San Pietro, Campli

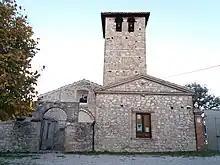
Campovalano - Chiesa di San Pietro 04.jpg

San Pietro is a Romanesque, Roman Catholic church in the frazione of Campovalano of the town of Campli, Province of Teramo, Region of Abruzzo, Italy.